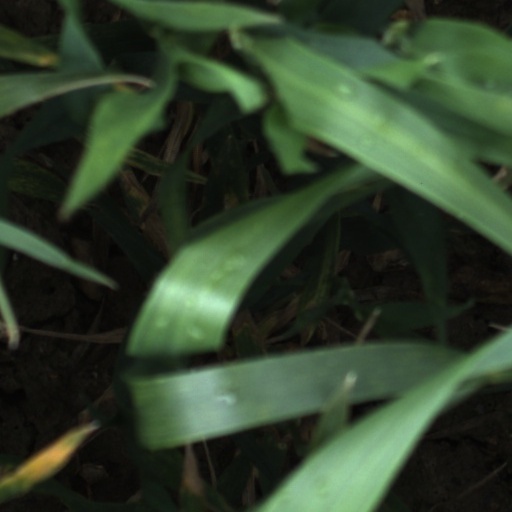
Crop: wheat